Extracorporeal shockwave therapy

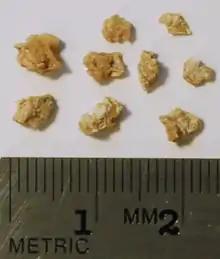
Some of the passed fragments of a 1-cm calcium oxalate stone that was smashed using lithotripsy

Extracorporeal shockwave therapy (ESWT) is a treatment using powerful acoustic pulses which is mostly used to treat kidney stones and in physical therapy and orthopedics.